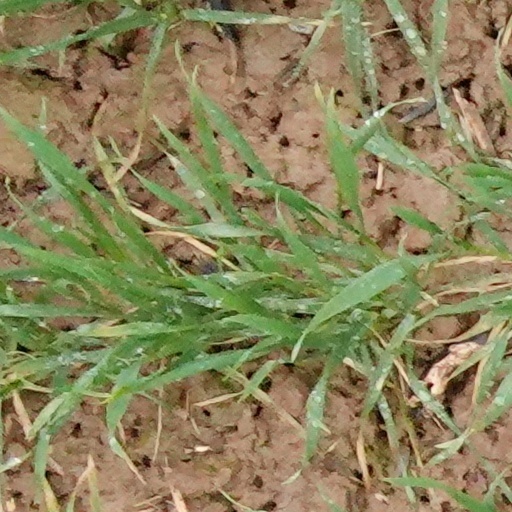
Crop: wheat